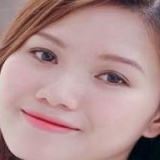
ca sĩ Thùy Chi